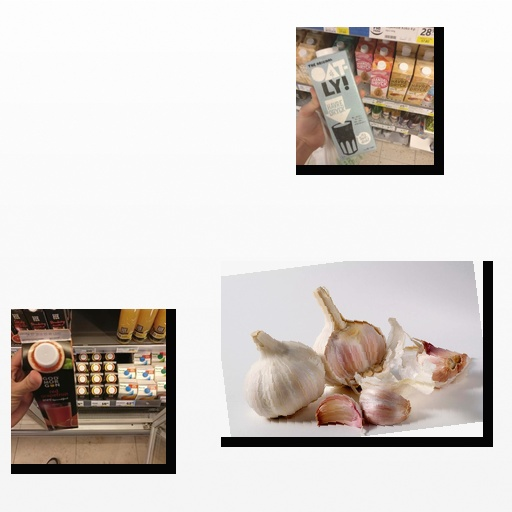
Food items: oat_milk, garlic, red_grapefruit_juice